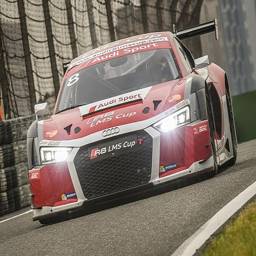
person battles to score points in both races